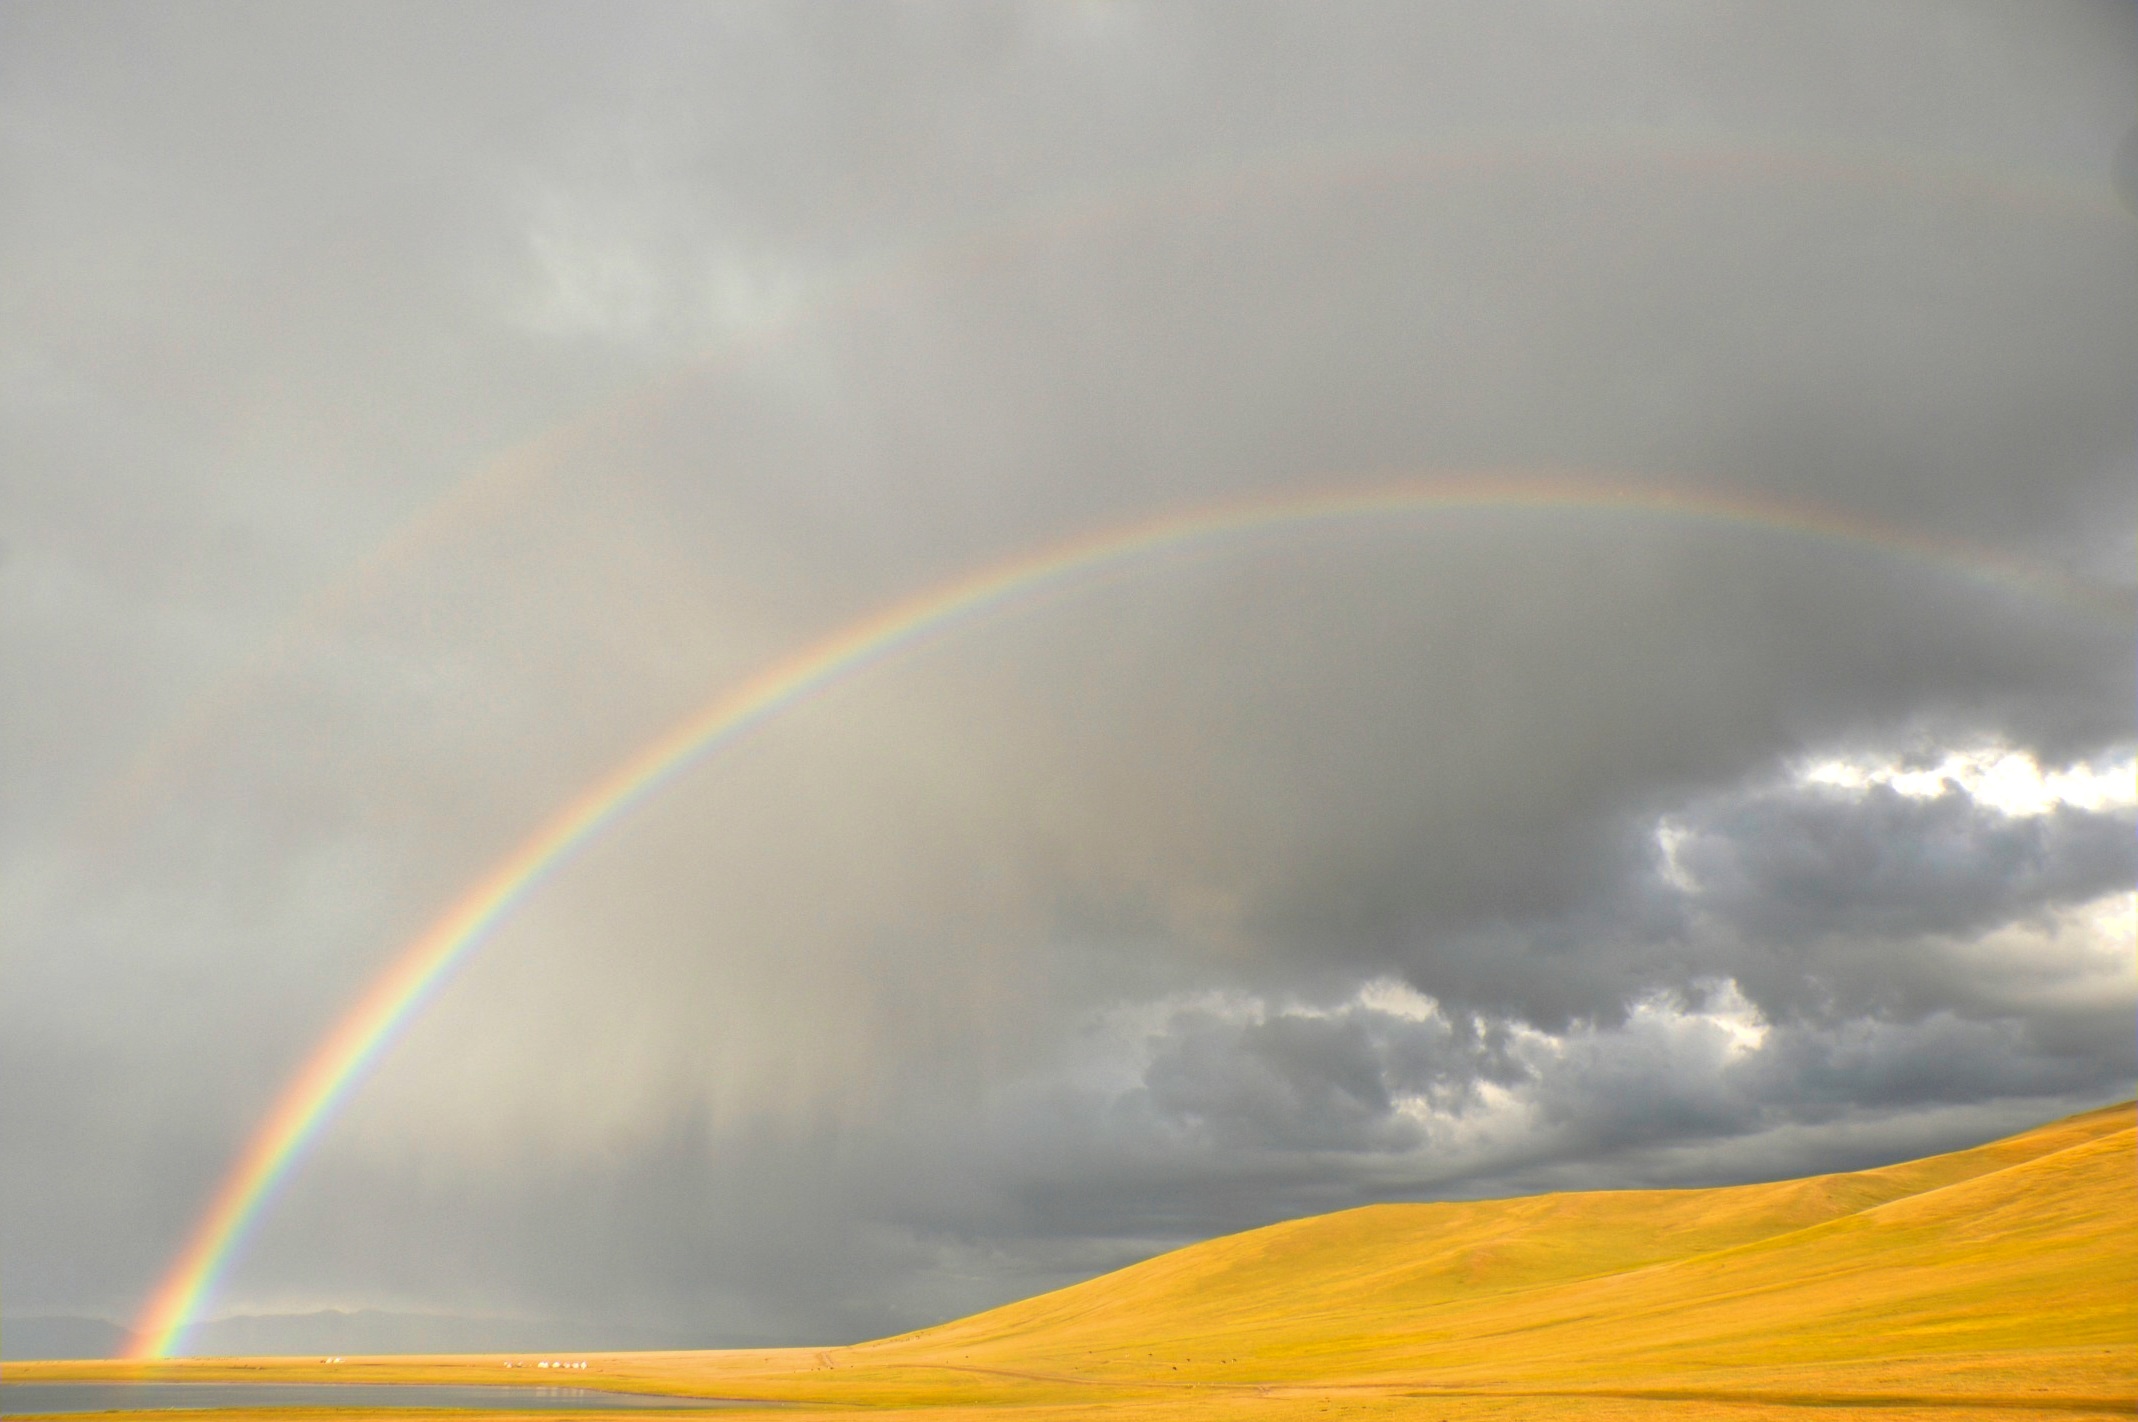
horizon, cloud, sky, sun, sunlight, atmosphere, rainbow, meteorological phenomenon, atmosphere of earth